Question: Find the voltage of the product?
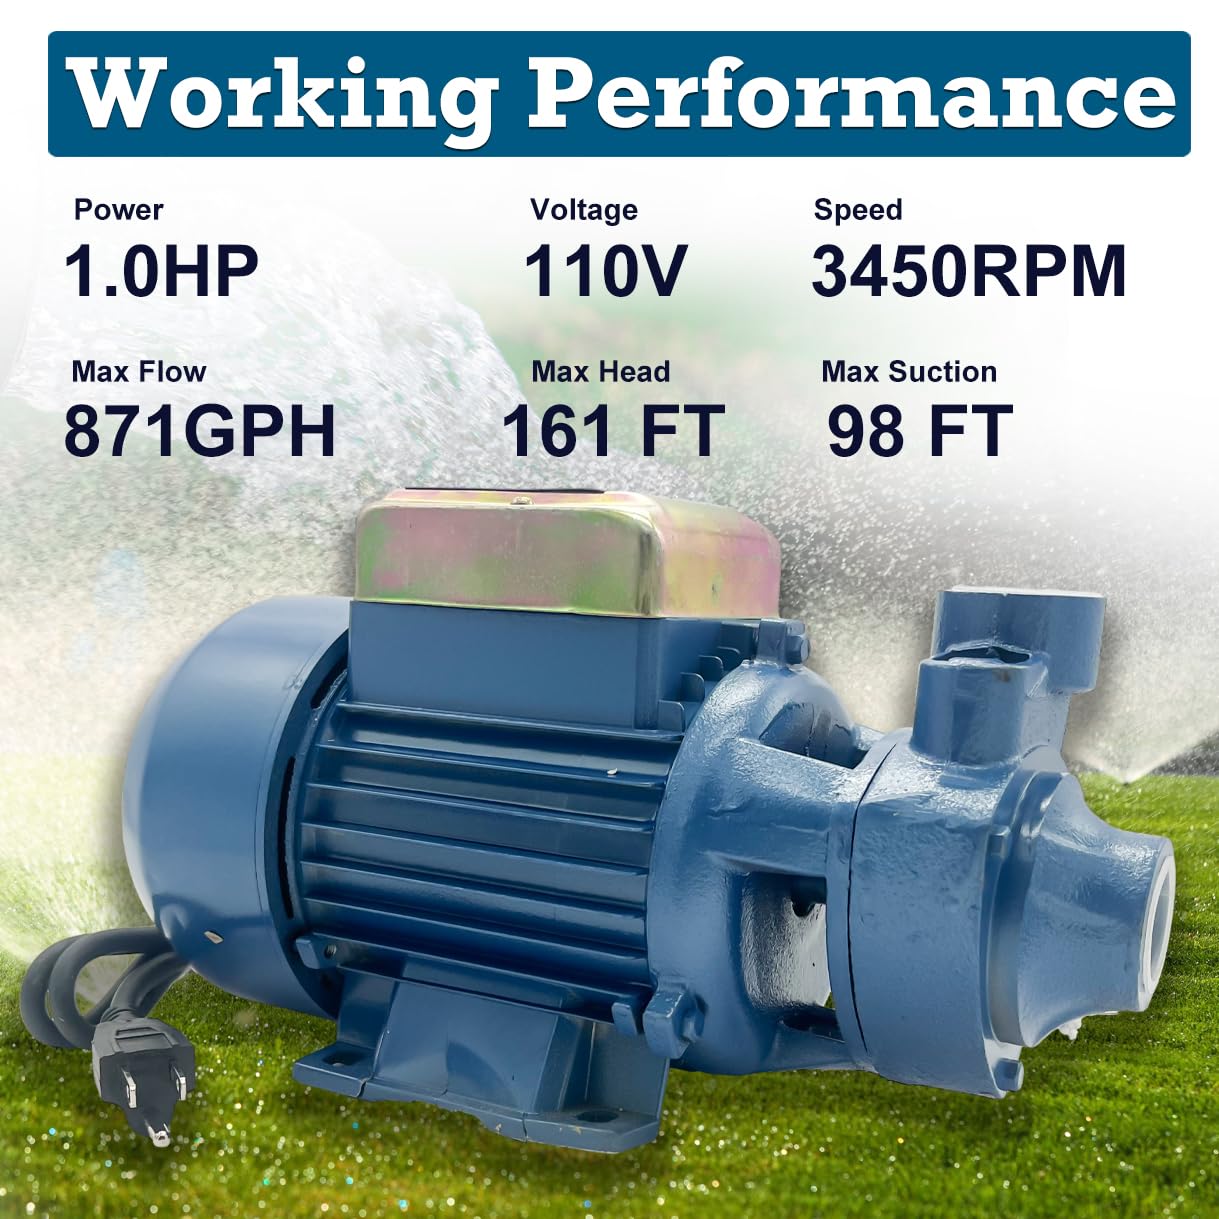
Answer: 110.0 volt